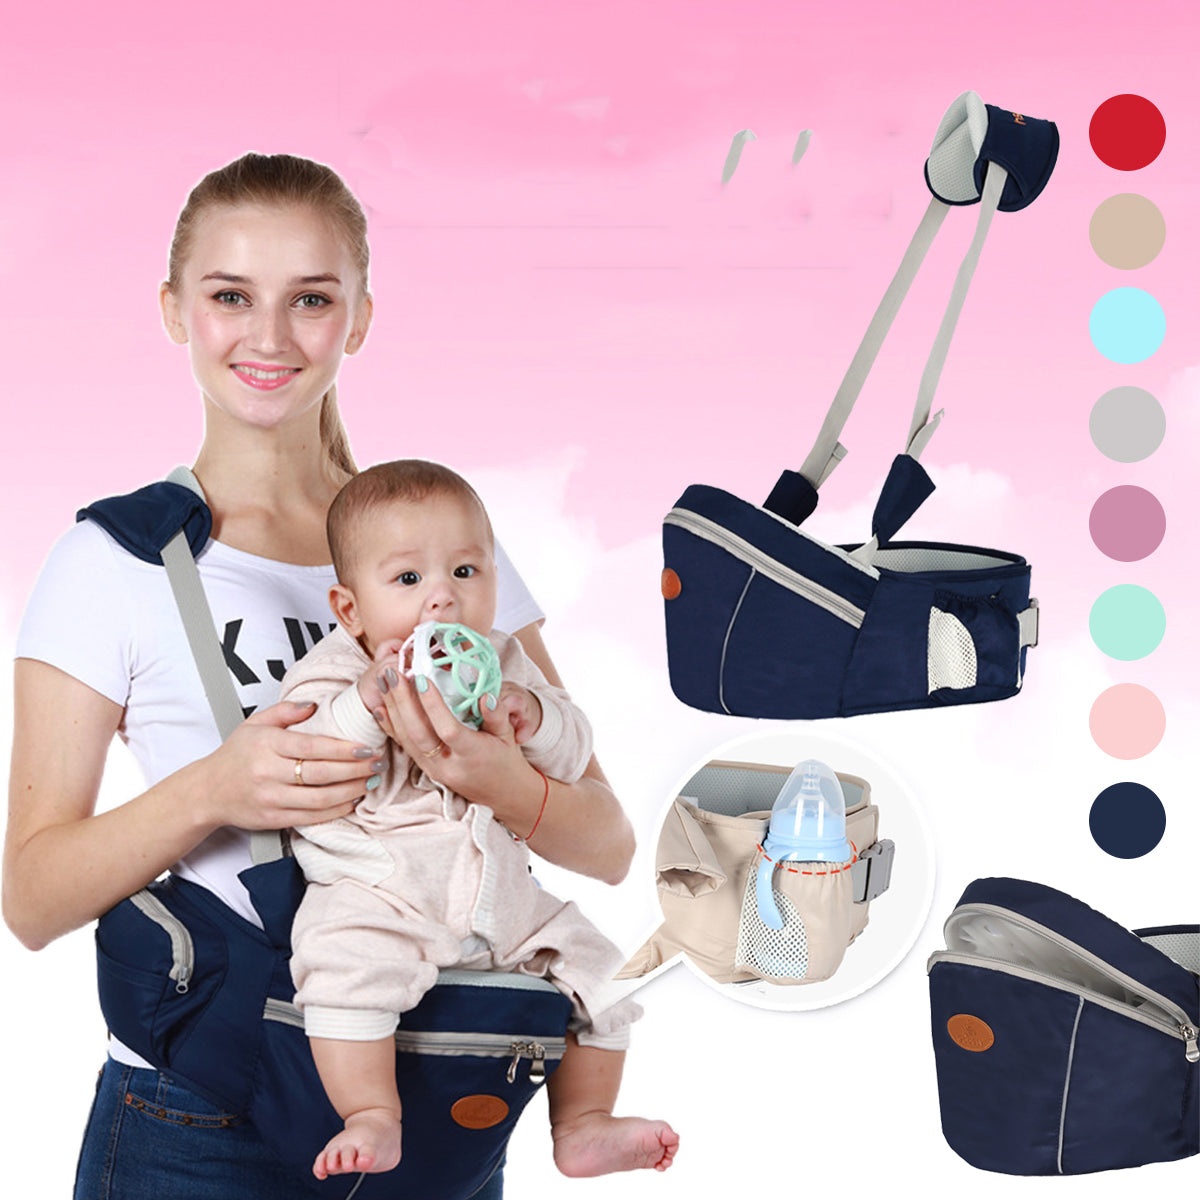
baby hip seat taille kruk wandelaars reis carrier baby sling hold riem rugzak
specificaties: Kleur: Rood, Roze, Paars, Khaki, Blauw, Aque Blue, Mintgroen, Zilver Geschikte leeftijd: 0-36 maanden Dragende belasting: 20kg Taille riem: 70-118cm Feature: verstelbare heupriem; 30 mm ademende sponsvoering; 15 mm spons kussen; Veiligheids reflecterende strips Uitvoering: schouder, nek hangend Kenmerken: -3 in 1: babyzitje / mama tas / opbergtas -UPGRADE VERSIE: De opslagruimte is uitgebreid. De stevige achtergesp en het zachte binnenkussen maken de baby veiliger om te zitten en de ouders comfortabeler. -COMFORTABLE HIP-ZITPLAATS: De ergonomisch ontworpen heupzitting zorgt ervoor dat de baby comfortabel zit zonder de botontwikkeling van de baby aan te tasten. Licht van gewicht maar steviger, geen extra last van slijtage. -LESS BURDEN: Verbrede schouderbanden en meerdere krachtpunten verdelen effectief het gewicht van de baby en verminderen de belasting van de drager. -HUGE RUIMTE: grote opbergtas aan de voorkant kan veel babyspullen bevatten. Dubbel zijvak kan babyfles en andere spullen bewaren, zoals sleutels, mobiele telefoons, enz. Pakket inbegrepen: 1 x draagzak
Brand: 123Materialen.com
Category: Baby & Toddler > Baby Transport > Baby Carriers > Ring Slings & Hip Carriers